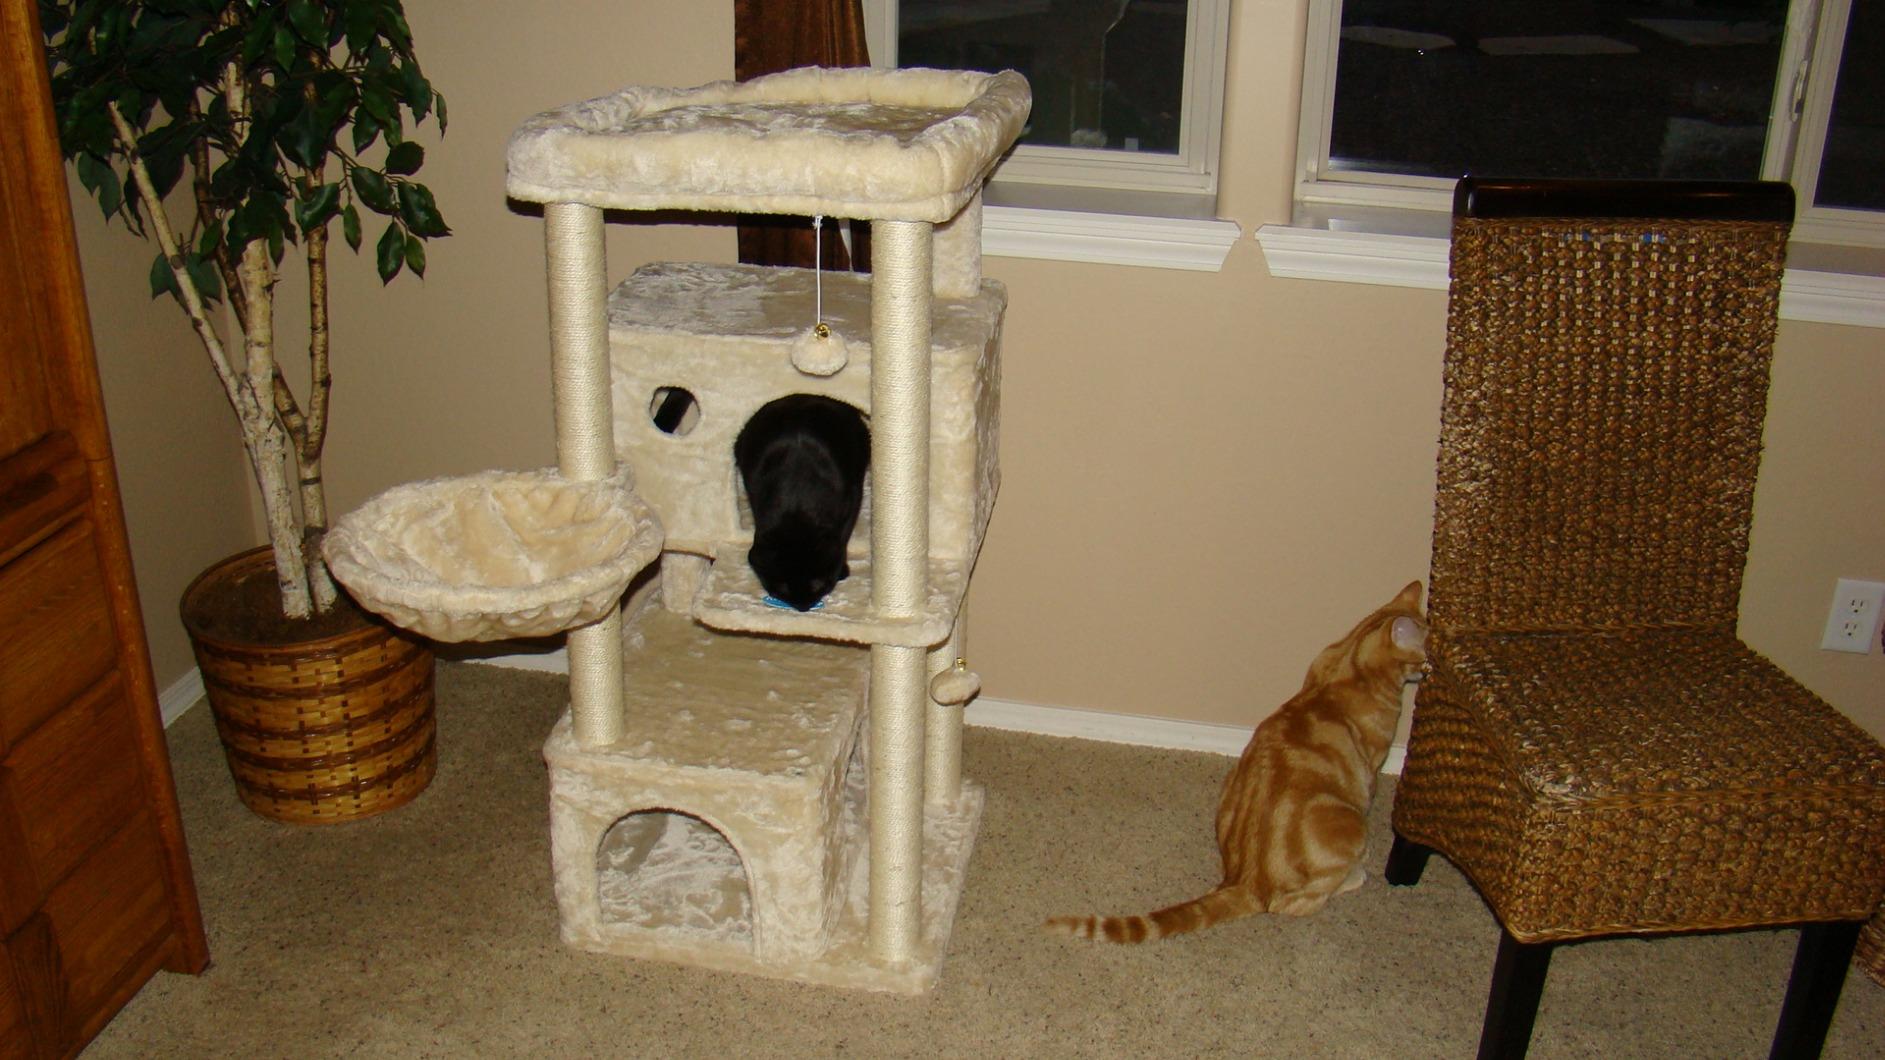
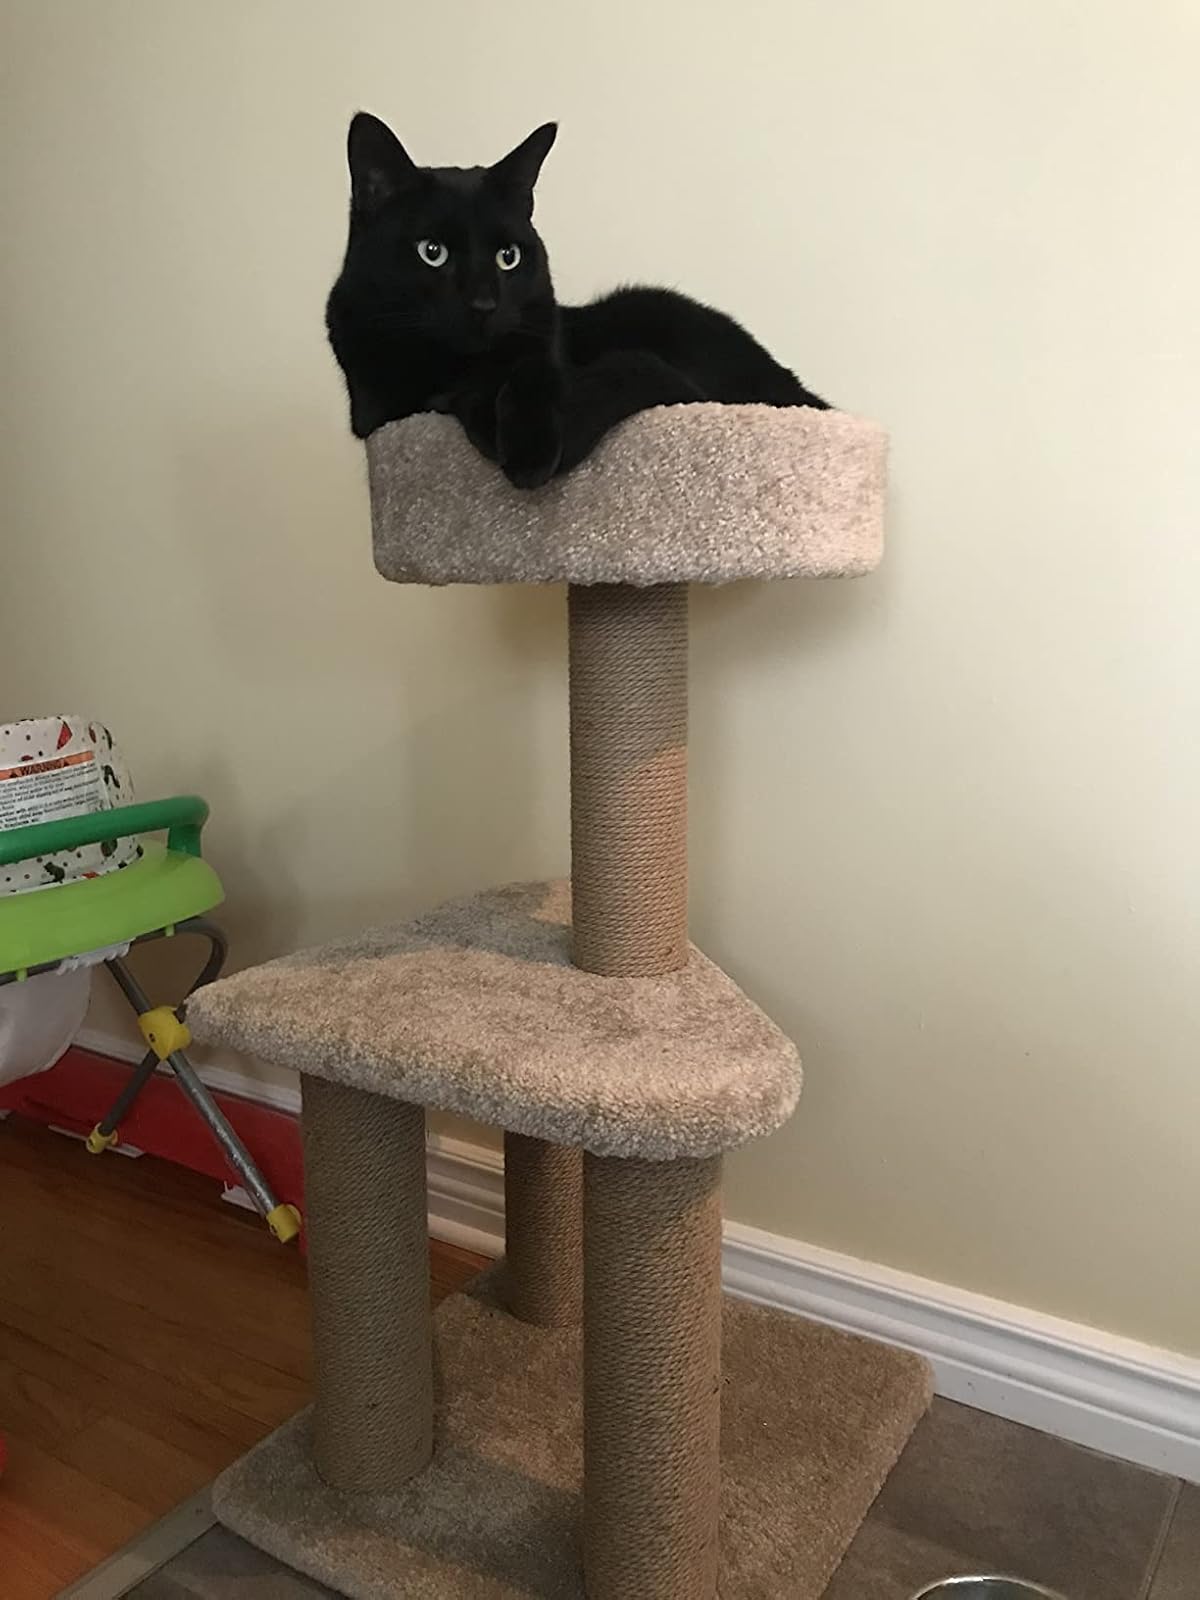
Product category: items_cat tree
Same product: no